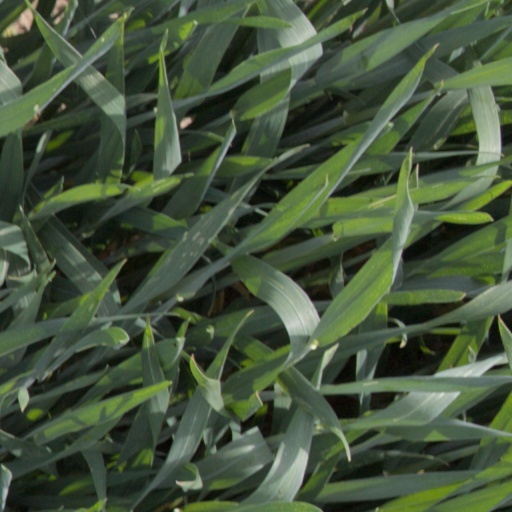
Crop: wheat